Ideology of the Iranian Revolution

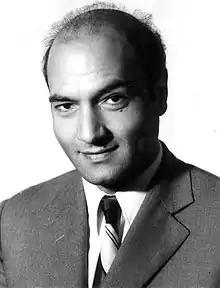
Ali Shariati (1933 - 1977)

One element of Iran's revolution not found in Sunni Islamist movements was what came to be called "Socialist Shi'ism", (also "red Shiism" as opposed to the "black Shiism" of the clerics).